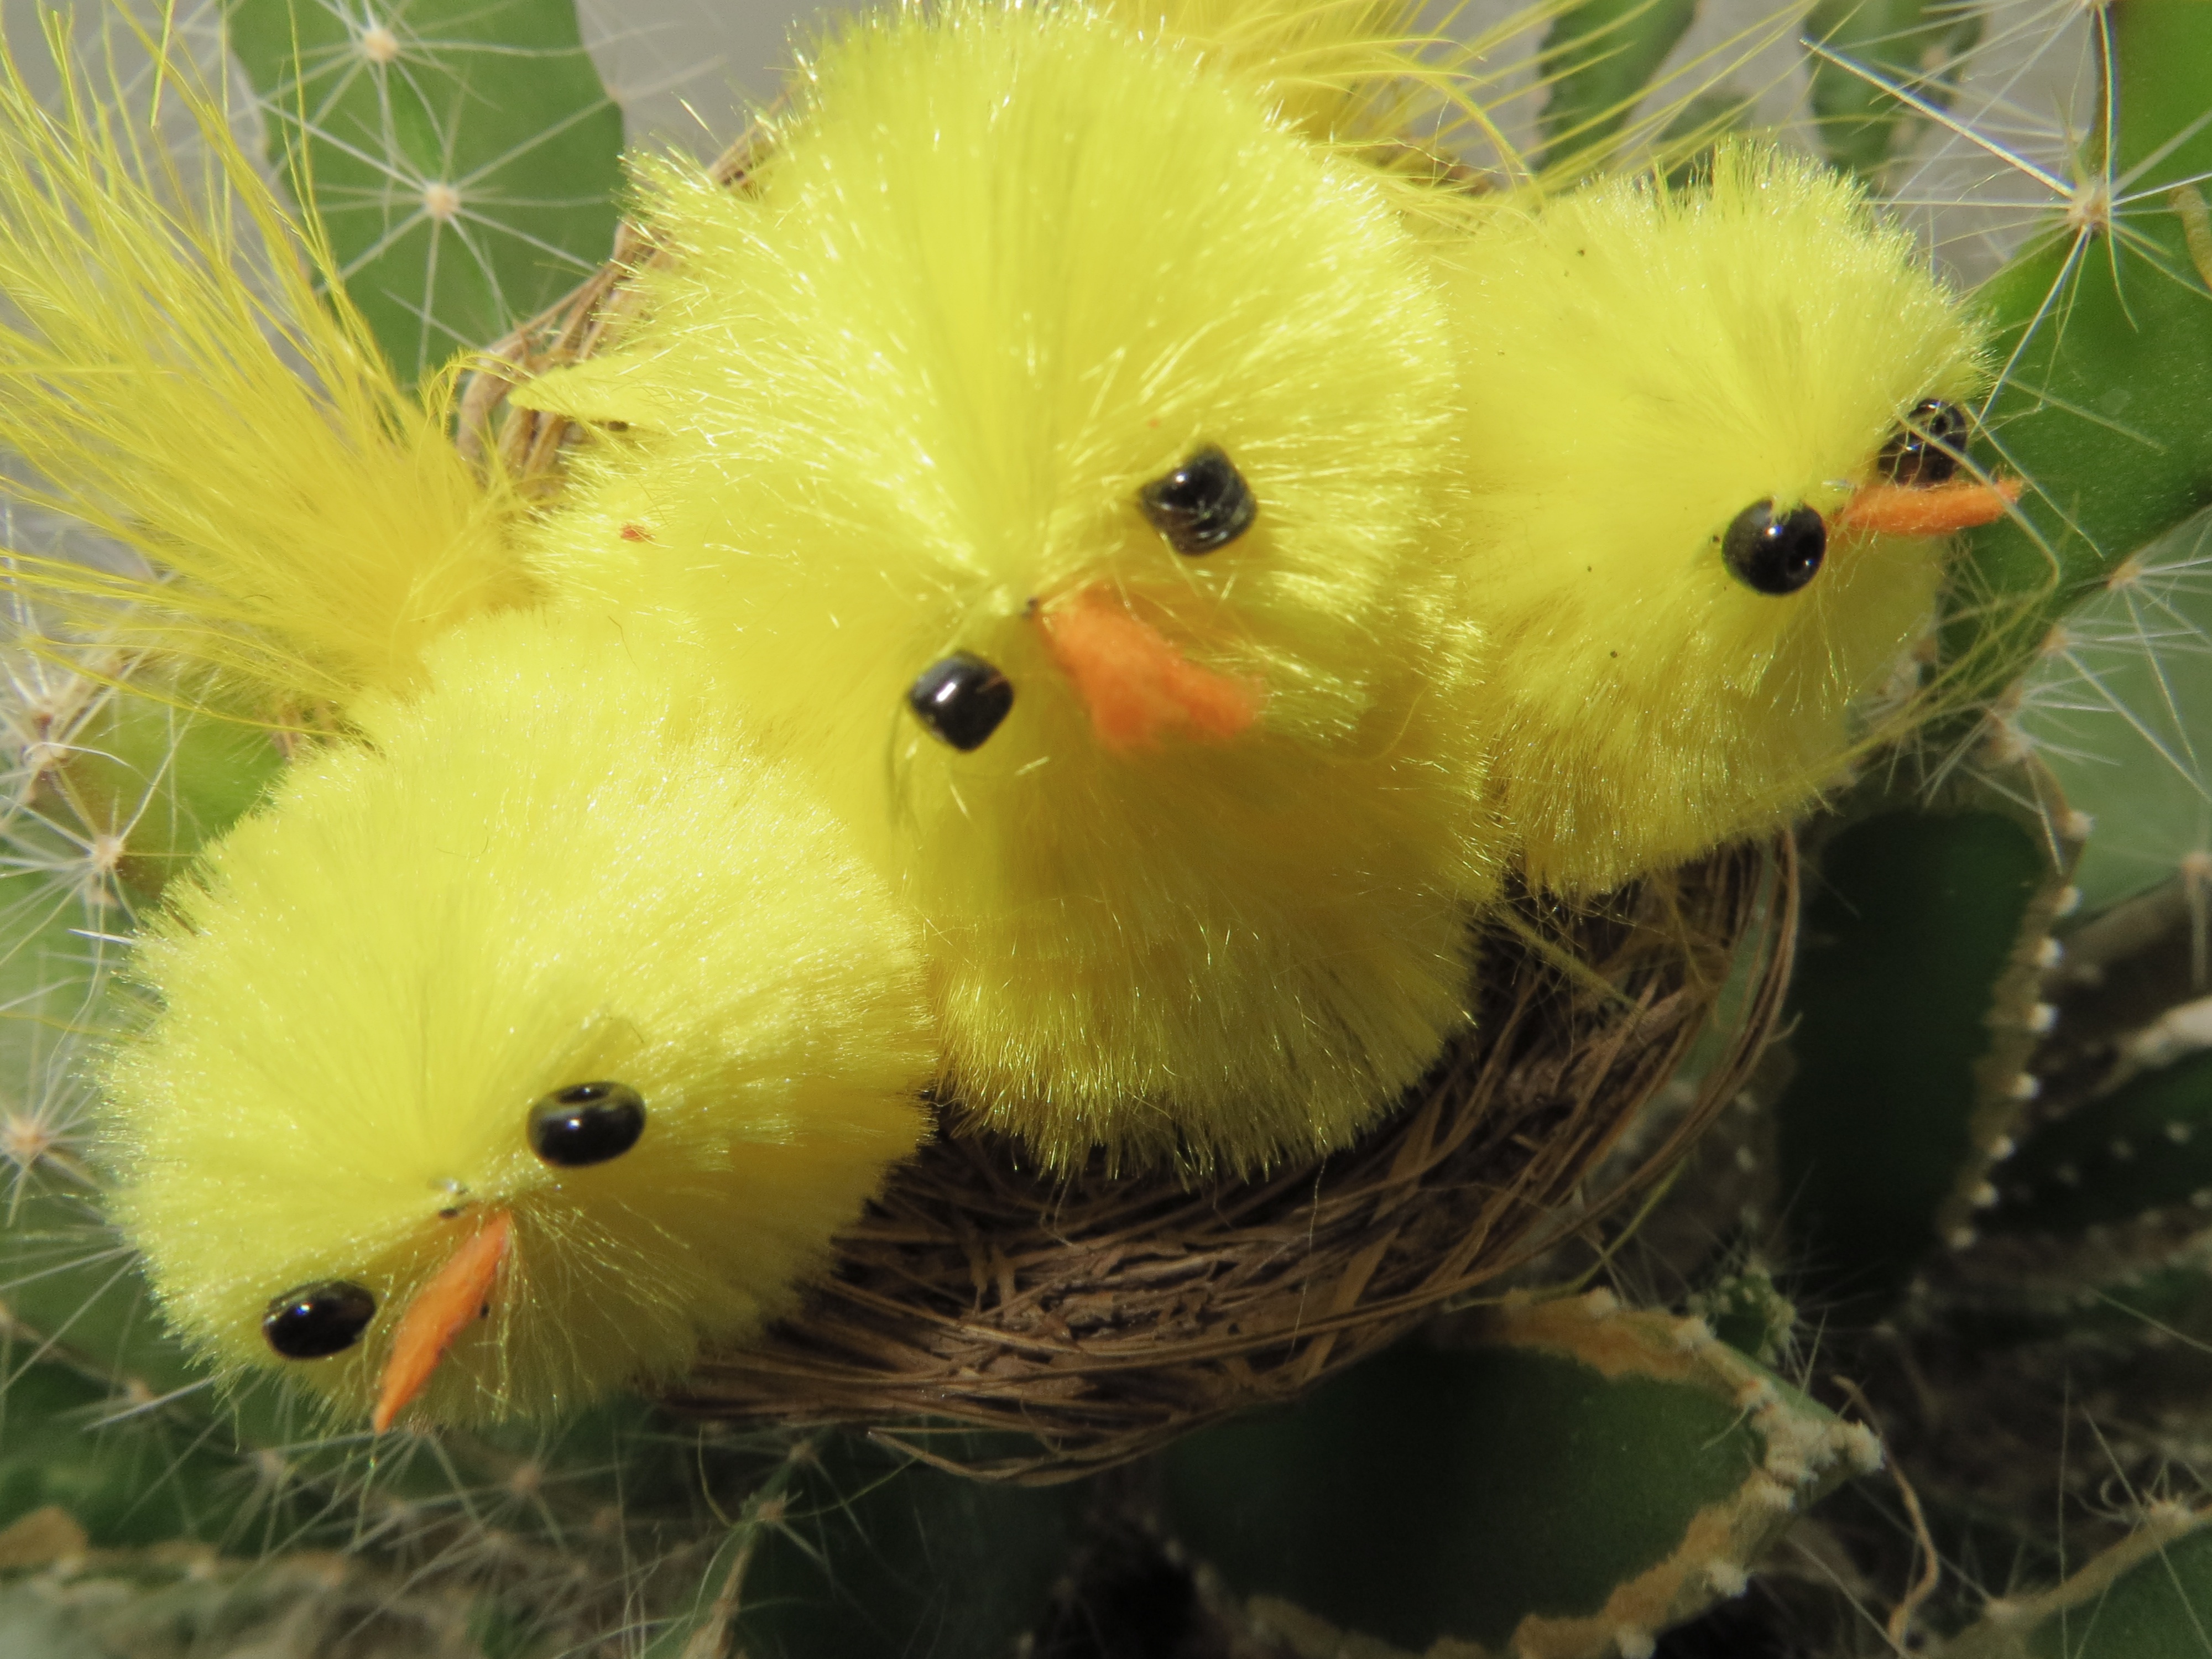
bird, flower, gift, decoration, food, green, beak, insect, yellow, flora, fauna, ornament, close up, birds, packaging, parakeet, macro photography, common pet parakeet